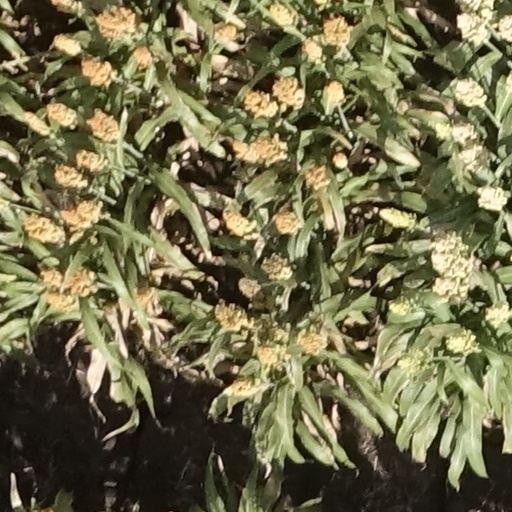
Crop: sorghum